2013 WTA Tour Championships

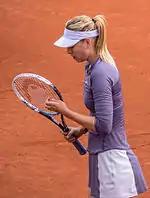
Maria Sharapova reached her second French Open final in 2013.

On 23 September, Maria Sharapova and Agnieszka Radwańska were announced as the third and fourth qualifiers for the Championships.